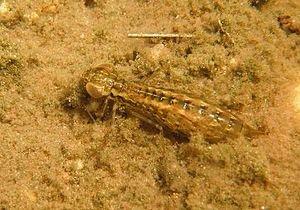
La Tortue peinte est l'une des espèces de tortues les plus répandues d'Amérique du Nord. Elle vit dans les points d'eau stagnante, du sud du Canada à la Louisiane et le Nord du Mexique, et de l'Atlantique au Pacifique. C'est la principale tortue présente sur cette aire de répartition. C'est l'unique représentante du genre Chrysemys, appartenant à la famille des Emydidae. Des fossiles prouvent son existence depuis au moins 15 millions d'années. Elle comporte quatre sous-espèces — C. p. picta, C. p. dorsalis, C. p. marginata et C. p. belli — qui ont divergé au cours de la dernière glaciation.